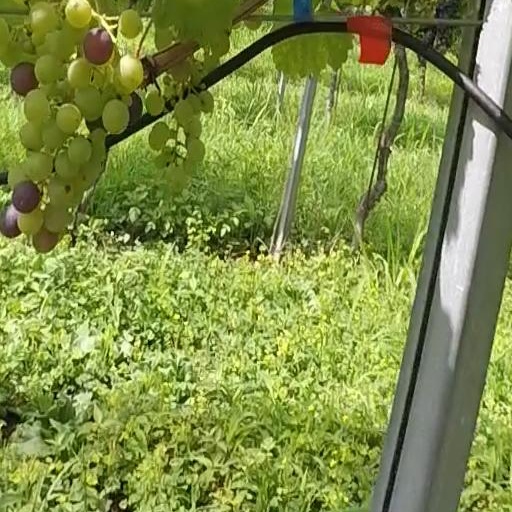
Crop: grape